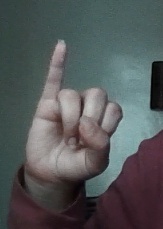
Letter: meem